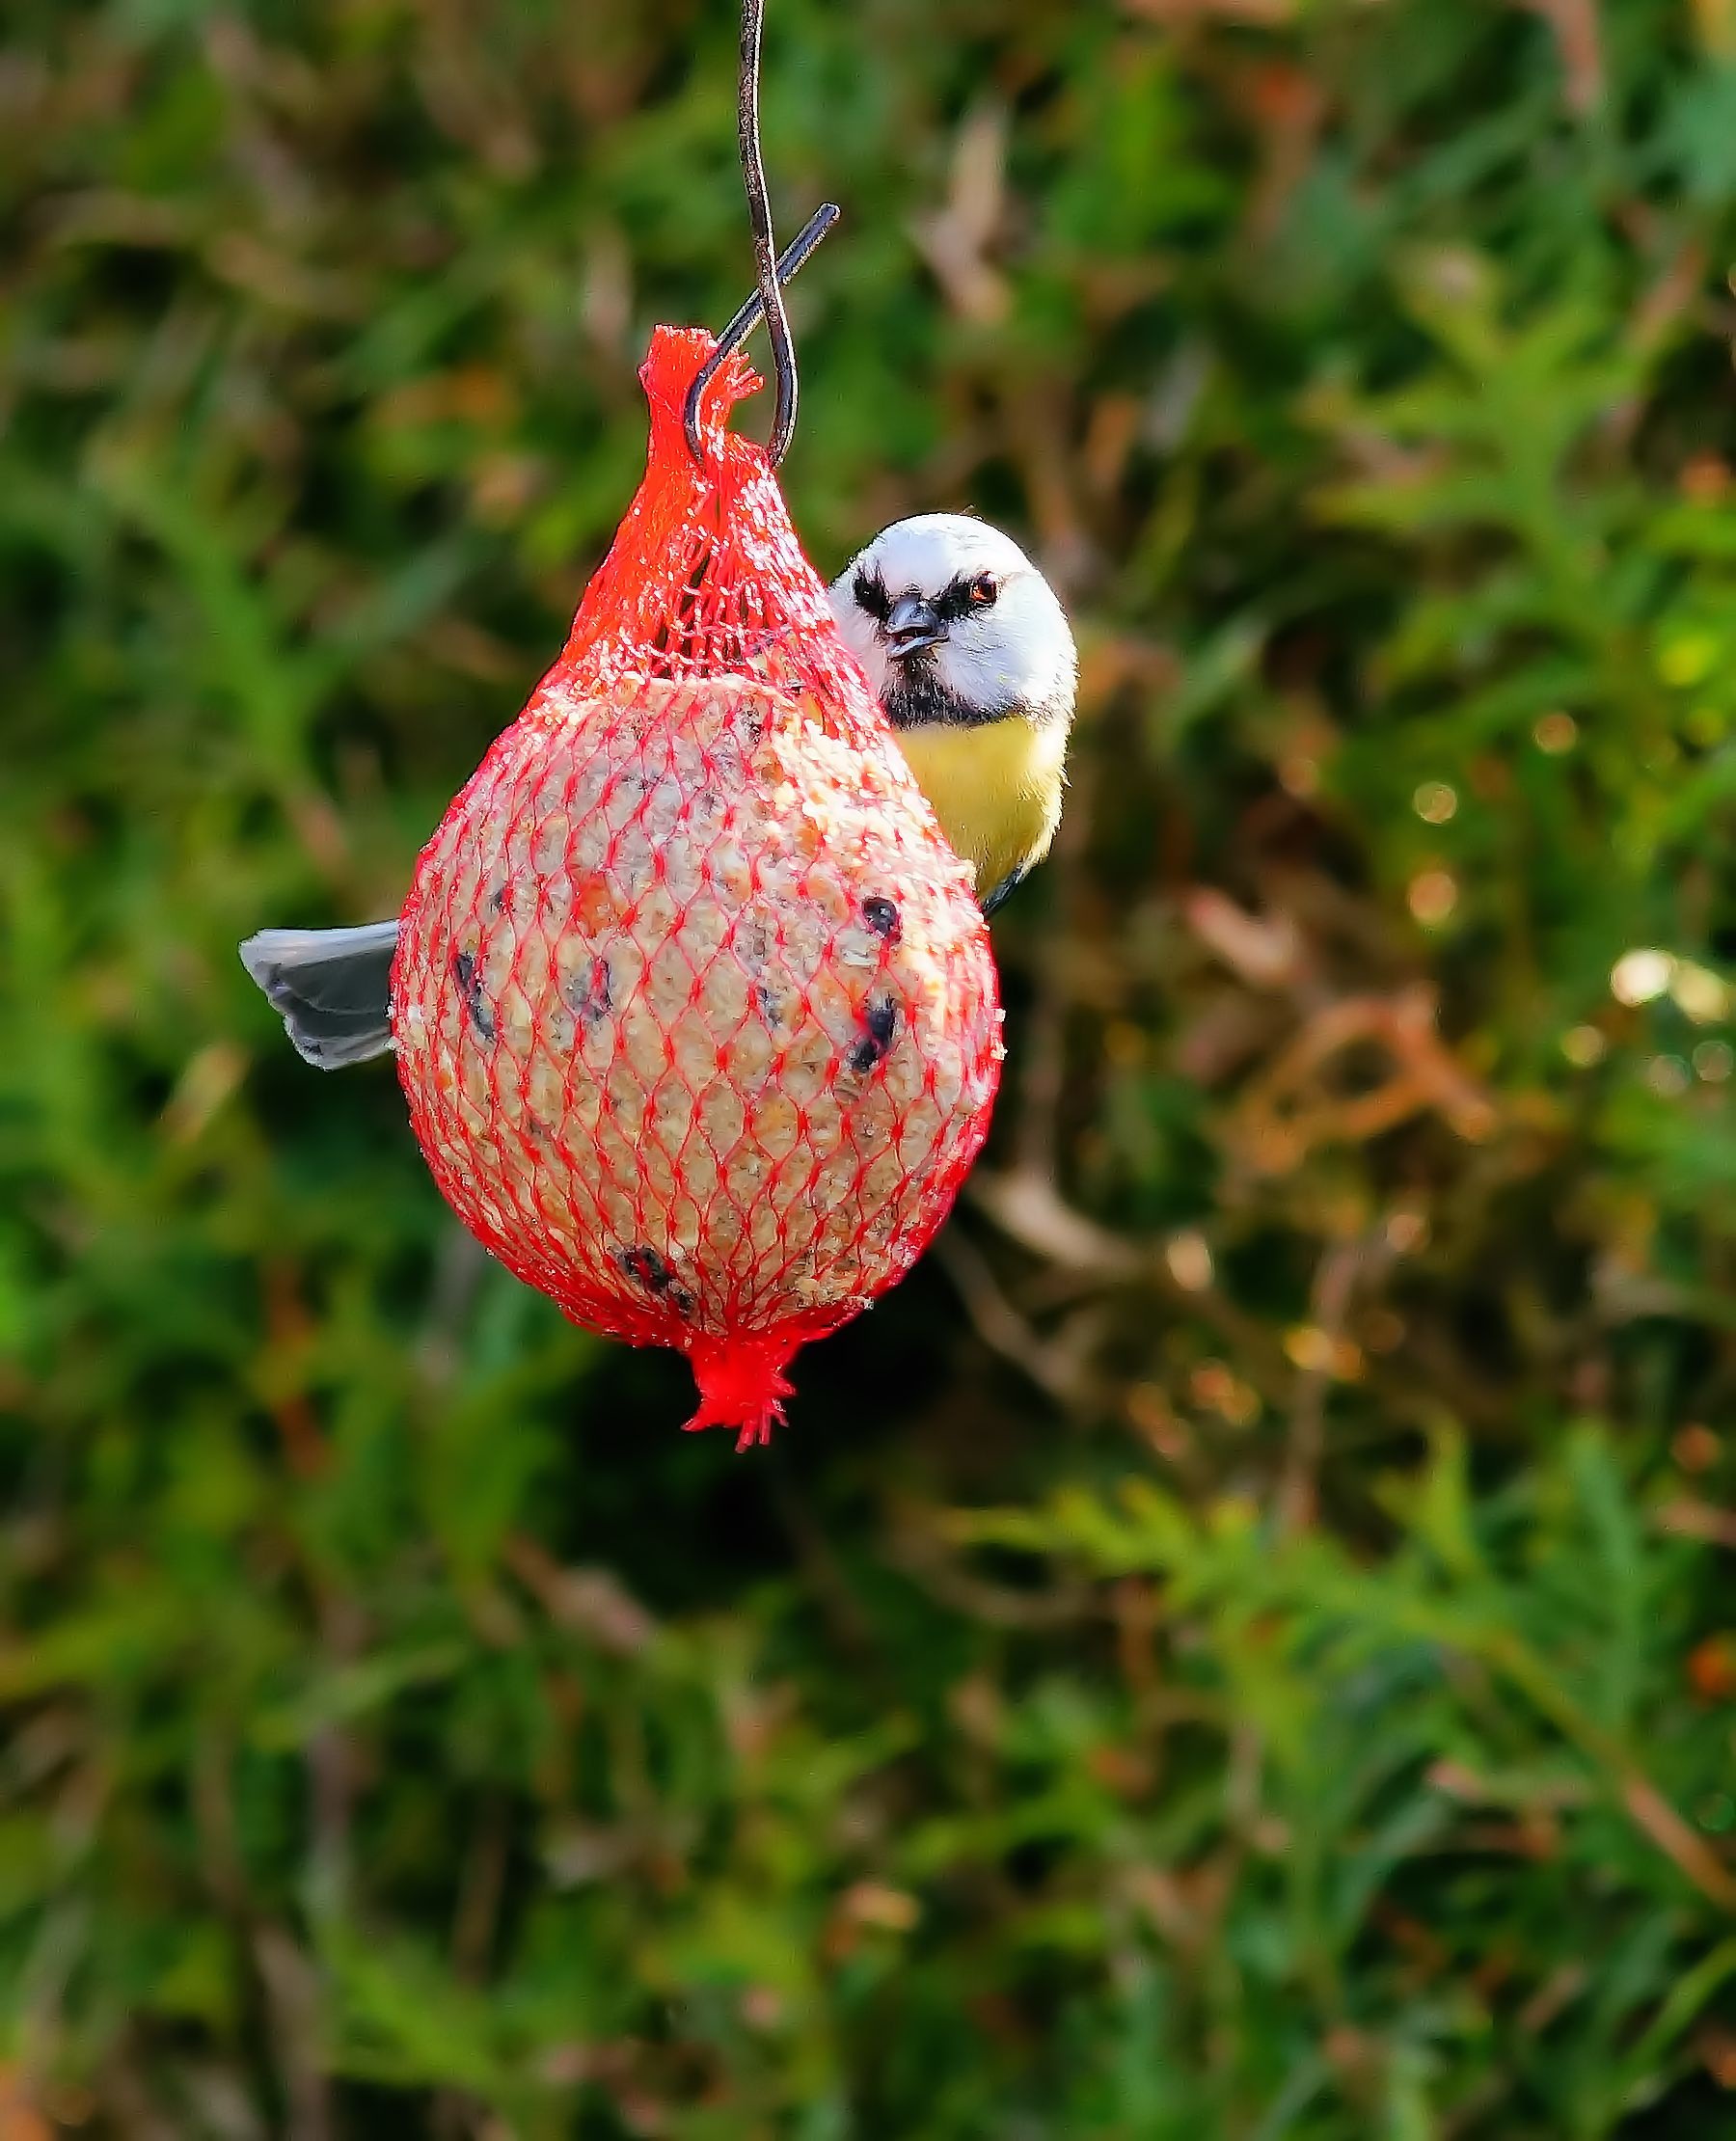
nature, grass, bird, plant, leaf, flower, produce, autumn, botany, eat, flora, bird seed, wildflower, animals, tit, macro photography, flowering plant, small bird, claws out, land plant